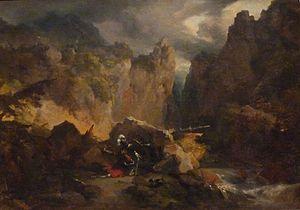
Paysage avec la mort de Roland (esquisse)
Le Cor est l’un des plus célèbres poèmes d'Alfred de Vigny, publié en 1826 dans le recueil Poèmes antiques et modernes.
Achille-Etna Michallon, né le 22 octobre 1796 à Paris, et mort dans la même ville le 24 septembre 1822, est un peintre français.